The Water Lanes

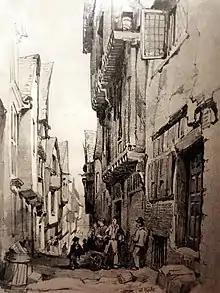
Pencil drawing with wash highlights of First Water Lane, Drawing on paper

The Water Lanes were three medieval streets in the city of York in the north of England. They led from Castlegate road down to the waterfront of the River Ouse. The Lanes were similar in appearance to the Shambles with the jettied buildings hanging over the street. In the 19th century, they were known as the First Lane, Middle Lane and Far Water Lane, although in medieval times they had been known as Kergate, Thrush Lane and Hertergate. They were demolished in 1852.